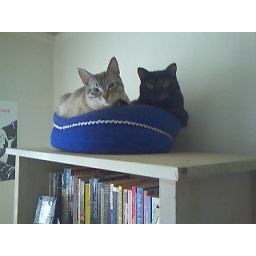
Gus & Lola sitting in a tree